Collin College

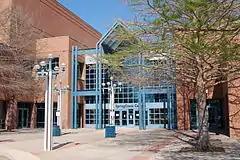
A photo of Plano Campus, also known Spring Creek Campus

The McKinney Campus (also known as Central Park Campus) opened in 1985. The campus features include a multistory parking garage, library, classrooms, offices, and a student development center. The campus library totals . In January 2016, Collin College added a 125,000-square-foot state-of-the-art Health Sciences Center named after former Collin College district president Cary A. Israel.